Hans von Volkmann

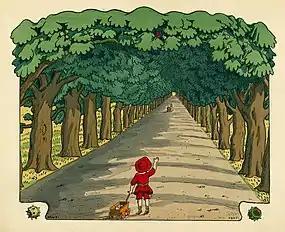
"Strabantzerchen" (Rompers)

Hans Richard von Volkmann (19 May 1860, Halle - 29 April 1927, Halle) was a German illustrator and landscape painter, associated with the Düsseldorfer Malerschule.